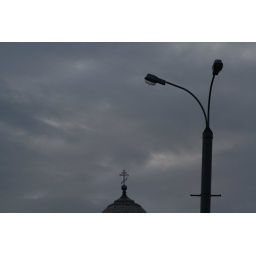
An orthodox cross and street lamp on Gedimino prospect, near the bridge on the Neris.